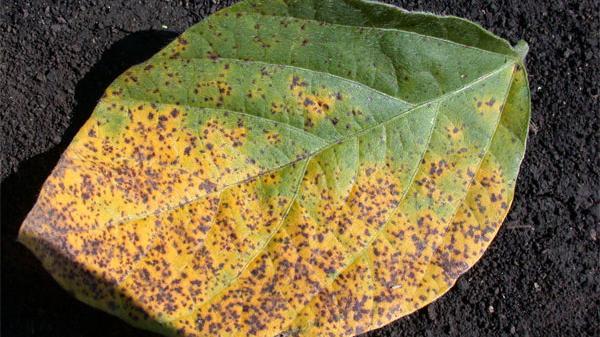
Plant: Soybean
Disease: soybean brown spot